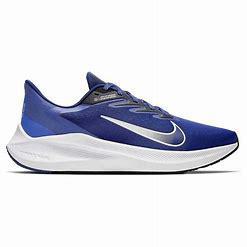
Brand: Nike
Model: Air Zoom Winflo 7